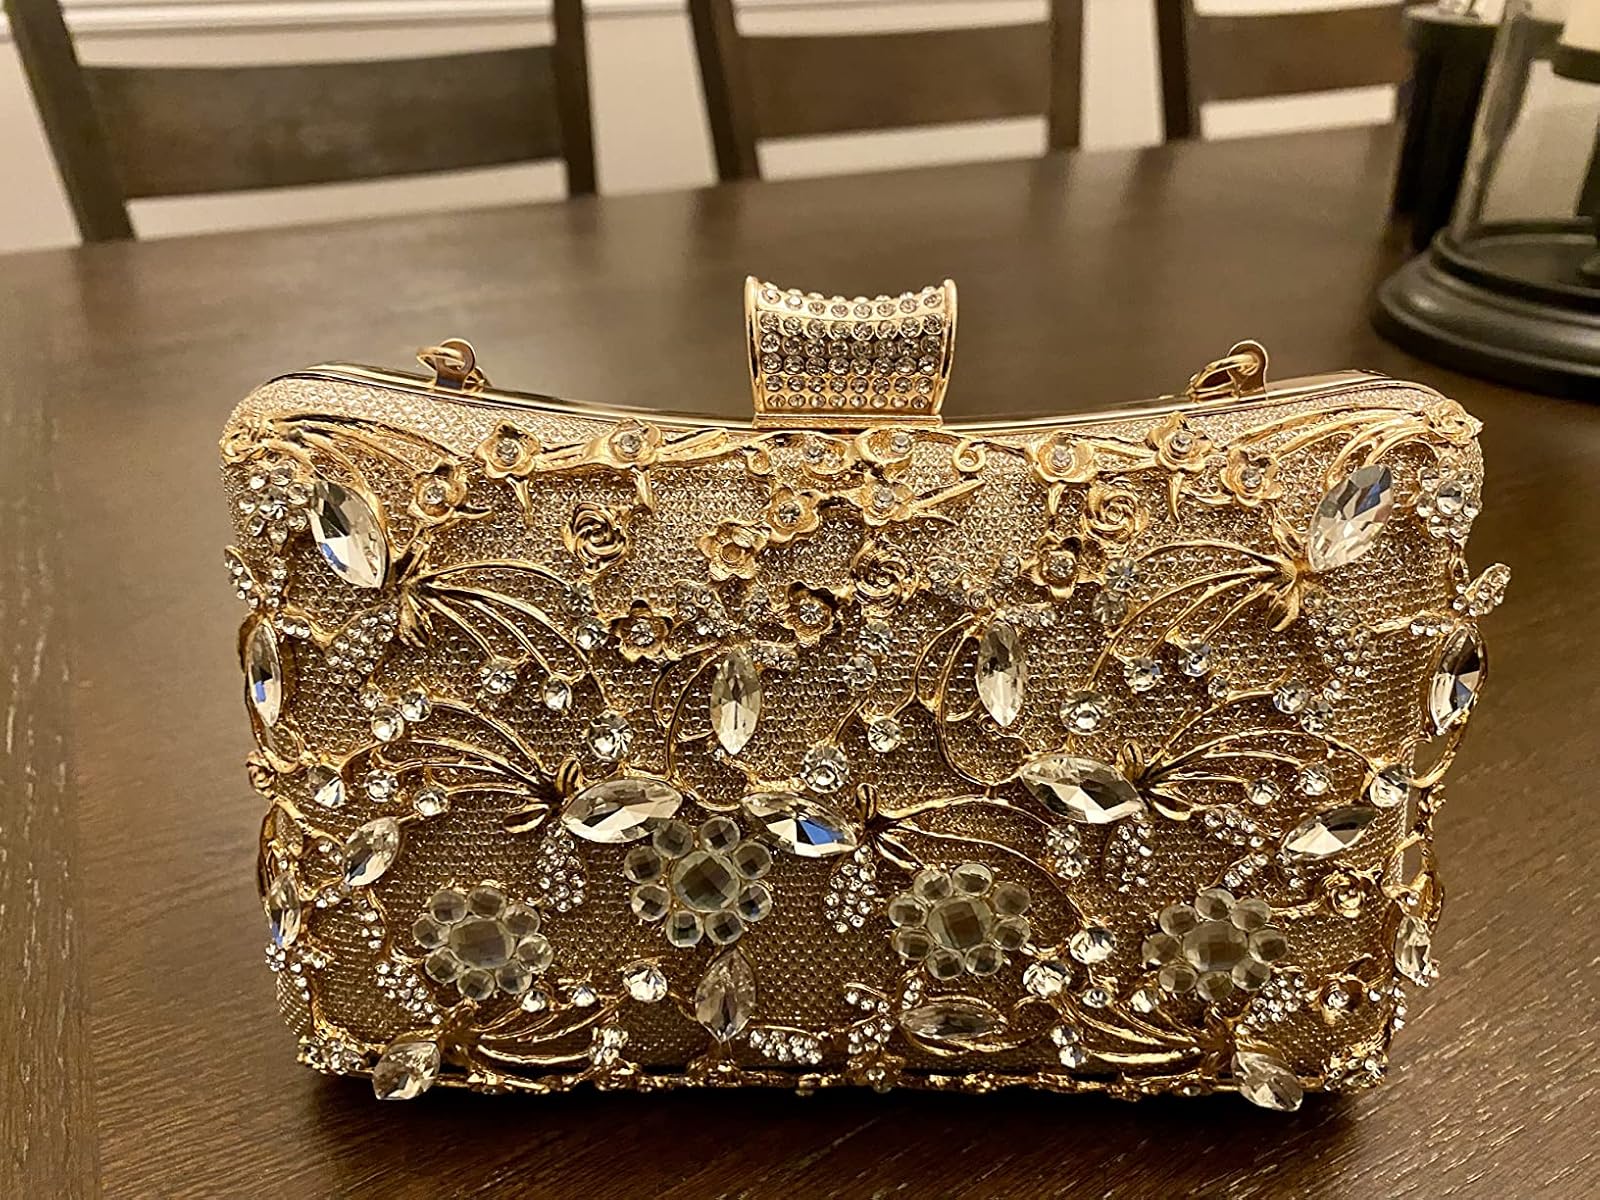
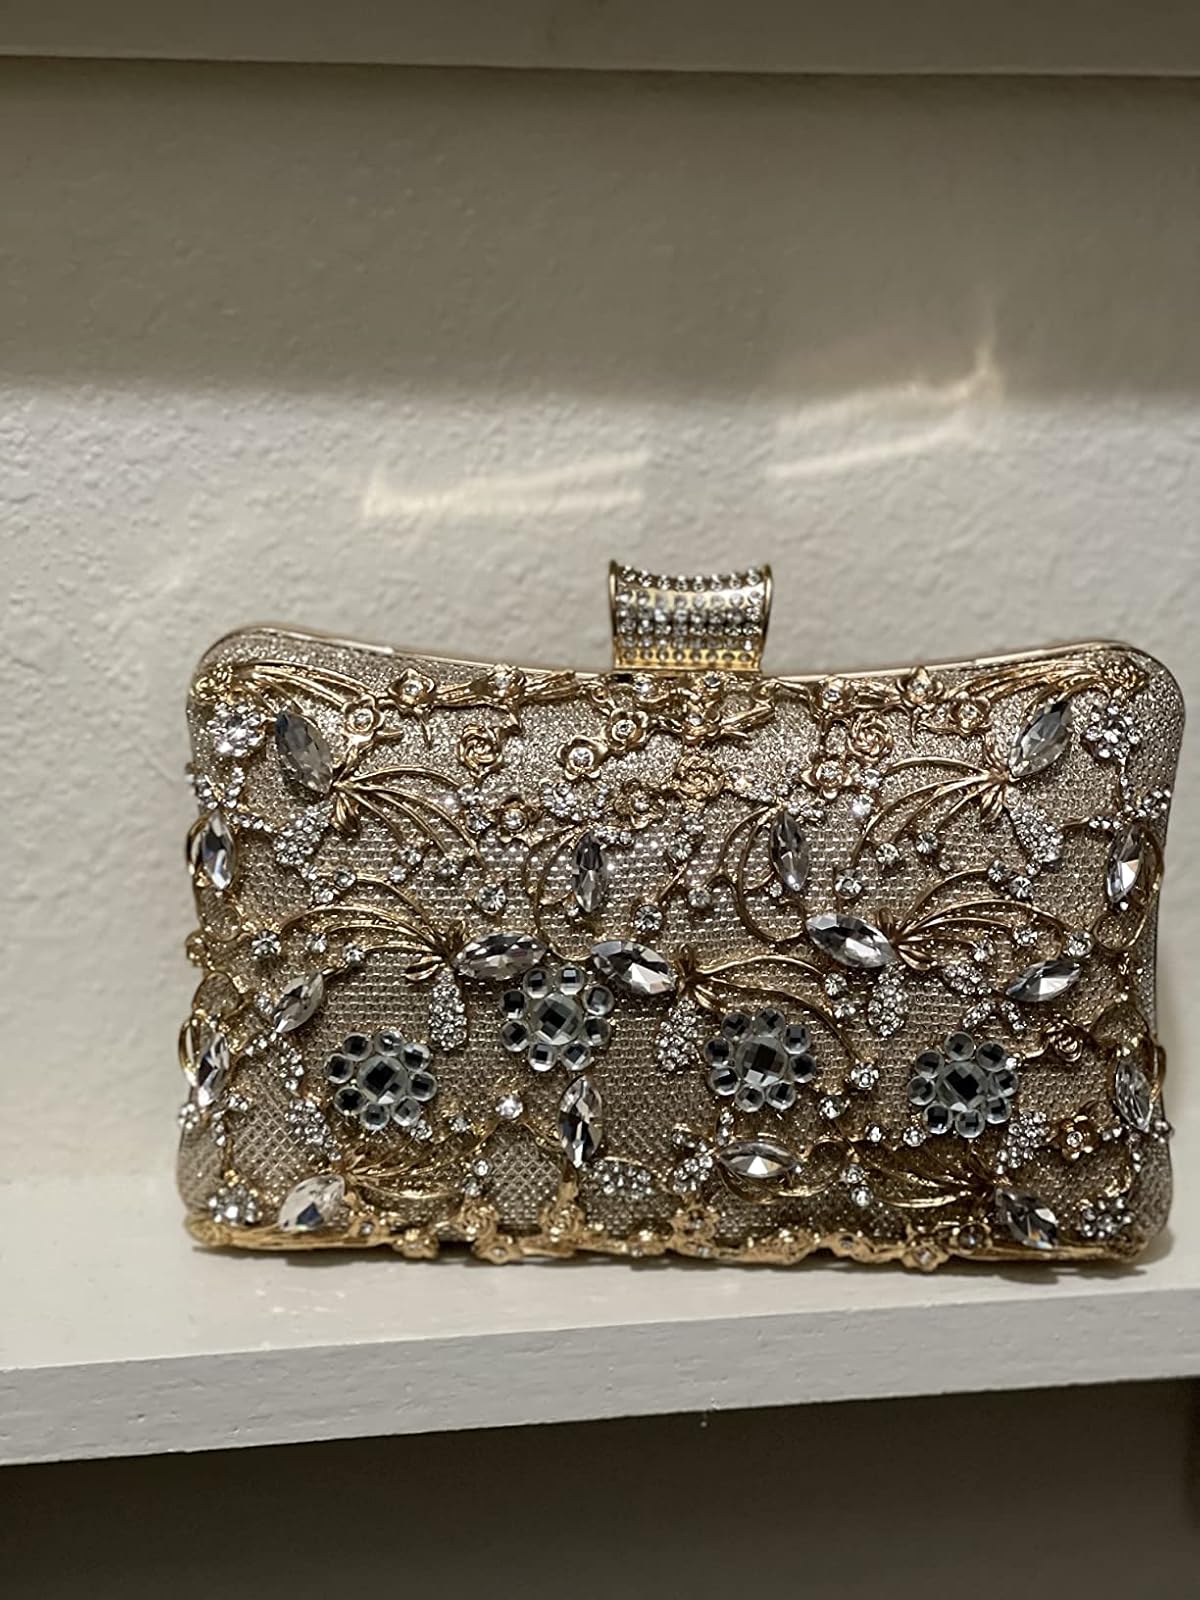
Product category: accessories_handbag
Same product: yes